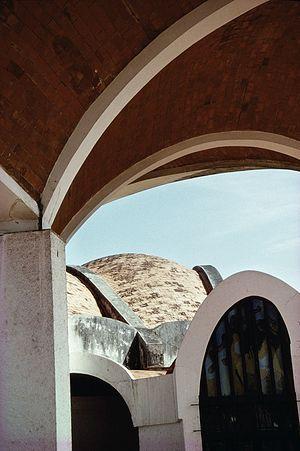
Cet article recense les sites inscrits au patrimoine mondial à Cuba.
Cet article recense les sites concernés par l'observatoire mondial des monuments en 2000.
Cet article recense les sites concernés par l'observatoire mondial des monuments en 2002.